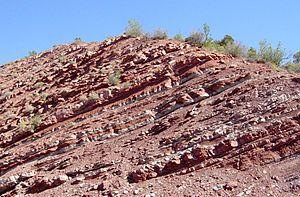
La géologie de la région des canyons de Zion et de Kolob est composée de neuf formations géologiques superposées. Elles sont visibles dans le parc national de Zion, au sud-ouest de l'Utah, aux États-Unis. Cet empilement de roches représente 150 millions d'années de sédimentation datant en grande partie du Mésozoïque.